Energy development

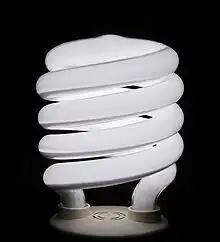
A spiral-type integrated compact fluorescent lamp, which has been popular among North American consumers since its introduction in the mid-1990s

Hydroelectricity is electric power generated by hydropower; the force of falling or flowing water. In 2015 hydropower generated 16.6% of the world's total electricity and 70% of all renewable electricity and was expected to increase about 3.1% each year for the following 25 years.